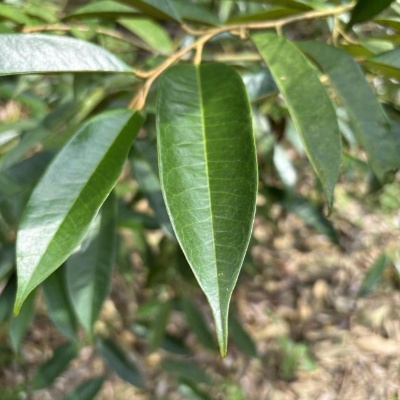
Label: Leaf_Healthy